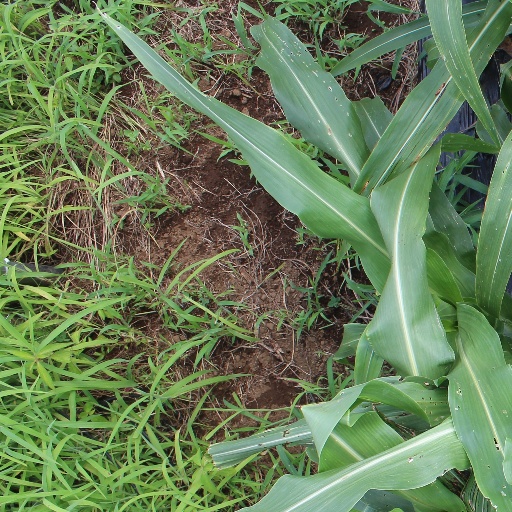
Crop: sorghum